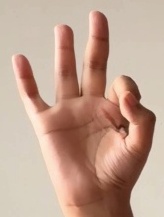
ASL sign: 9